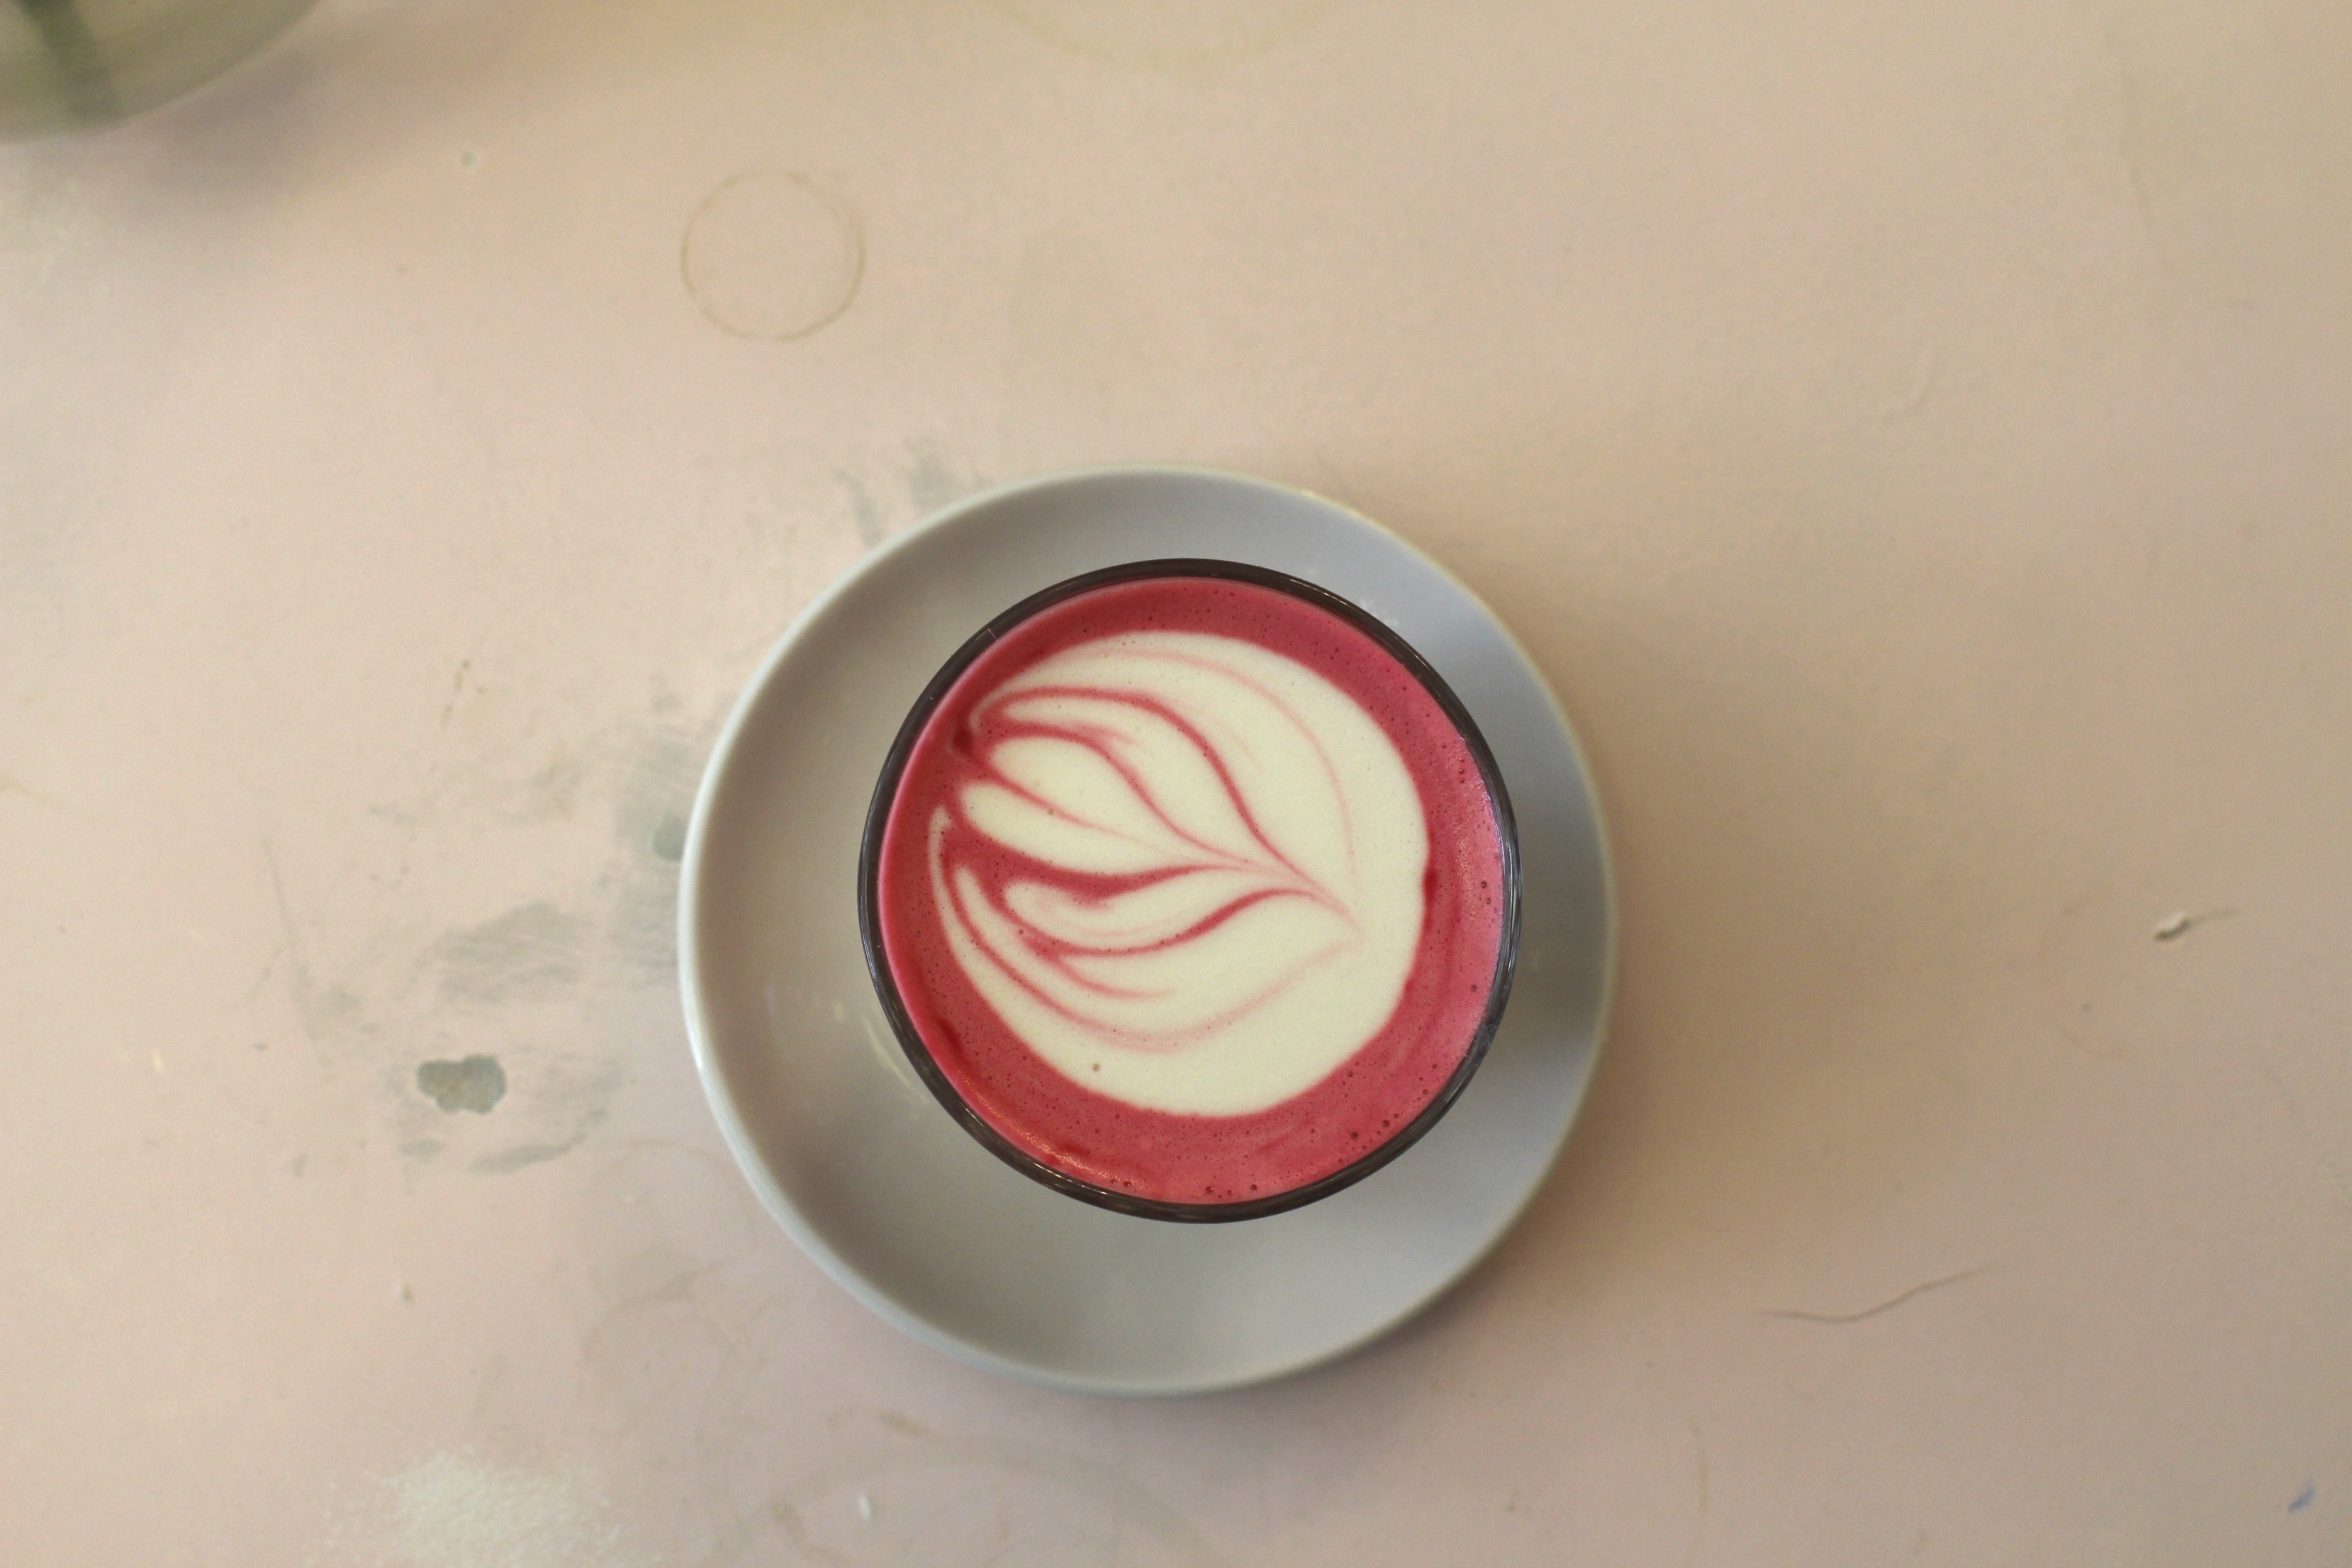
food, pink, dessert, icing, organ, shape